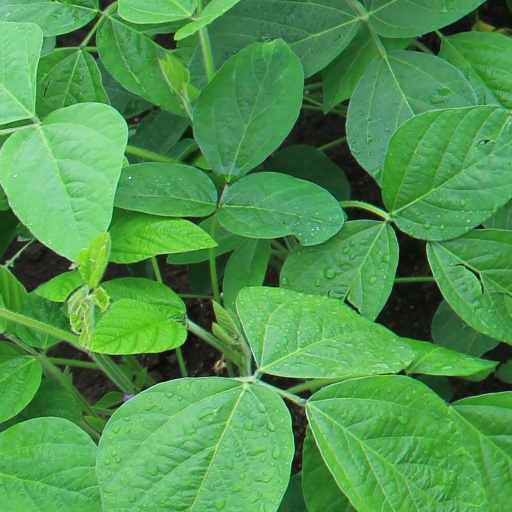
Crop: soybean